Hallstatt culture

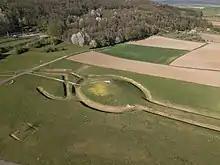
Glauberg burial mound, earthworks and 'processional road' (right)

A small number of inscriptions have been recovered from Hallstatt culture sites. Markings or symbols inscribed on iron tools from Austria dating from the early Iron Age (Ha C, 800-650 BC) show continuity with symbols from the Bronze Age Urnfield culture, and are thought to be related to mining and the metal trade. Inscriptions engraved on situlas or cauldrons from the Hallstatt cemetery in Austria, dating from c. 800-500 BC, have been interpreted as numerals, letters and words, possibly related to Etruscan or Old Italic scripts. Weights from Bavaria dating from the 7th to early 6th century BC bear signs possibly resembling Greek or Etruscan letters. A single-word inscription (possibly a name) on a locally produced ceramic sherd from Montmorot in eastern France, dating from the late 7th to mid-6th century BC, has been identified as either Gaulish or Lepontic, written in either a 'proto-Lepontic' or Etruscan alphabet. A fragment of an inscription painted on local pottery has also been recovered from the late Hallstatt site of Bragny-sur-Saône in eastern France, dating from the 5th century BC. A letter inscribed on a gold cup was deposited in a princely tomb at Apremont in eastern France, dating from c. 500 BC.